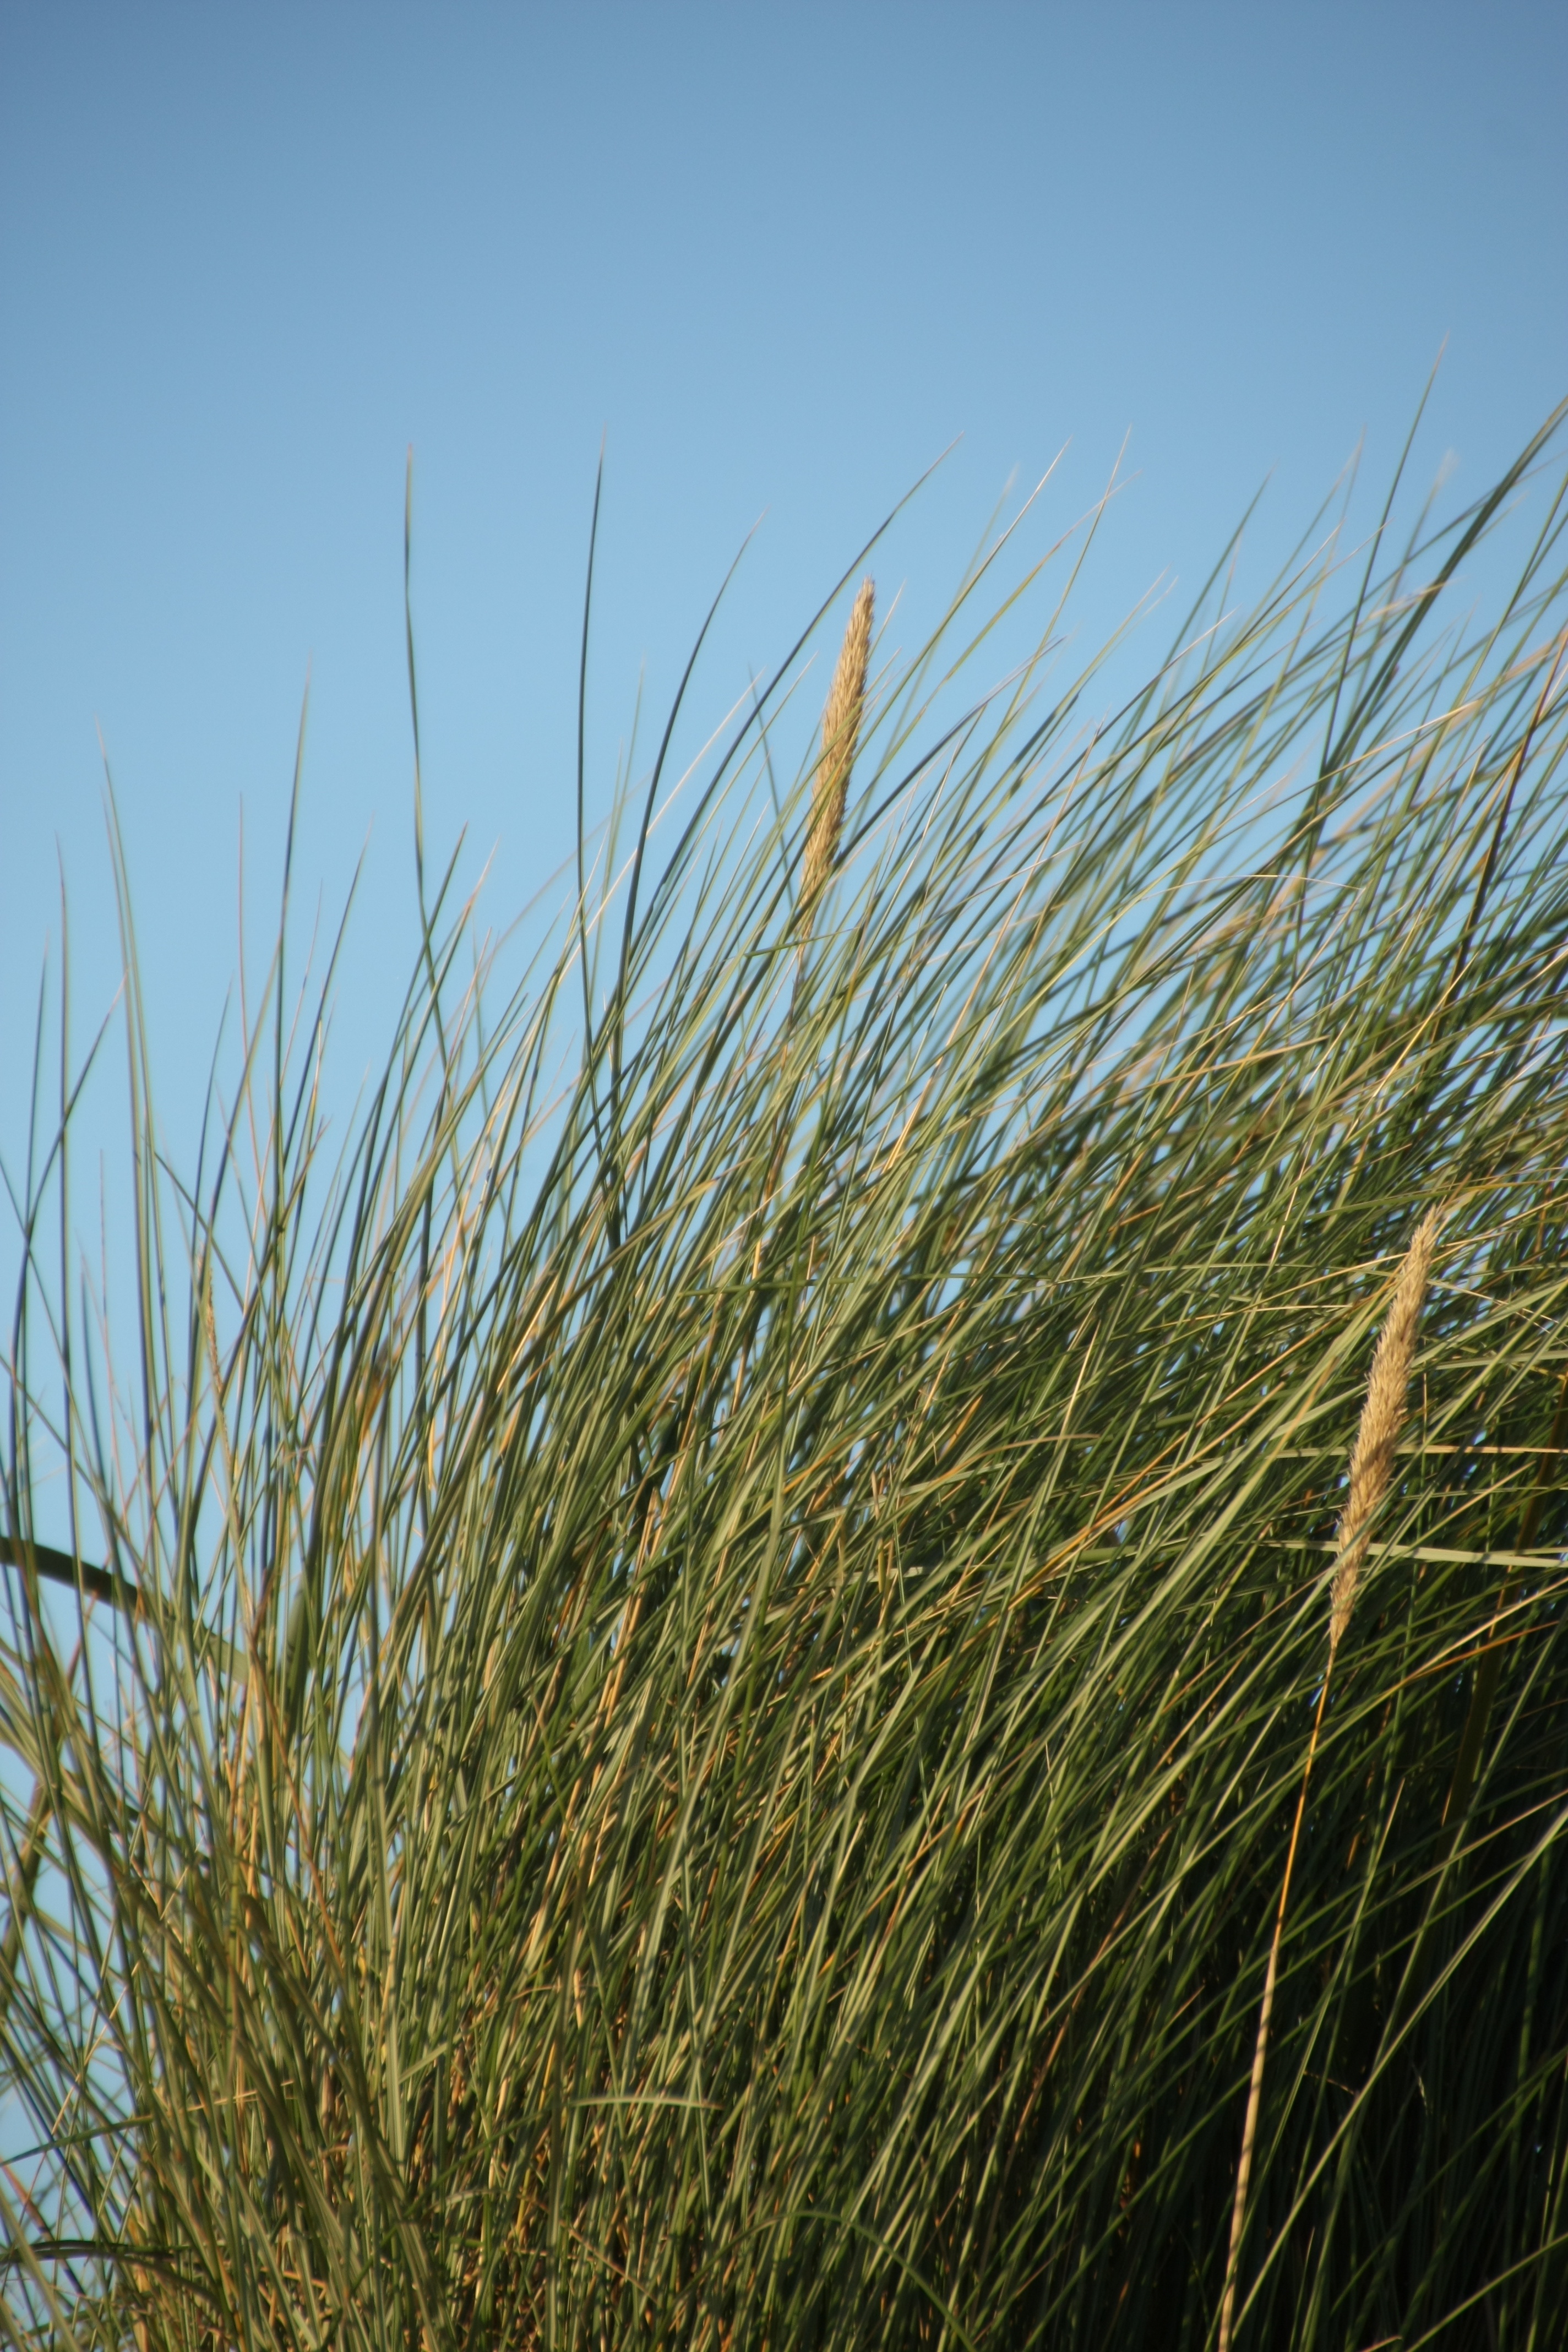
beach, sea, tree, grass, marsh, branch, plant, sky, field, meadow, prairie, sunlight, flower, wind, green, flora, grassland, wetland, habitat, marram grass, ecosystem, natural environment, grass family, phragmites